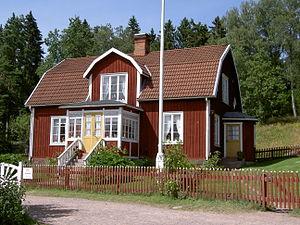
Emil i Lönneberga est un long métrage d'animation suédois réalisé par Olle Hellbom, sorti au cinéma en Suède en 1971.
Nya hyss av Emil i Lönneberga est un film suédois réalisé par Olle Hellbom et sorti en 1972.